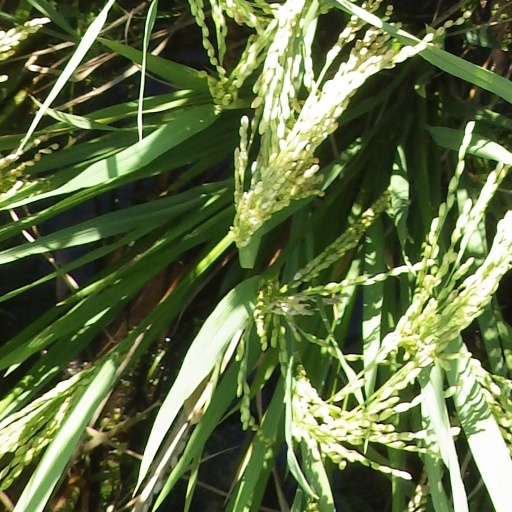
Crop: rice